Mishpatim

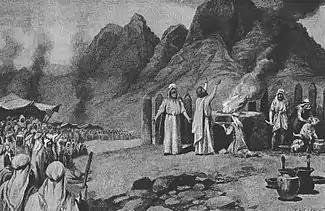
The Covenant Confirmed (late 19th or early 20th Century illustration by John Steeple Davis)

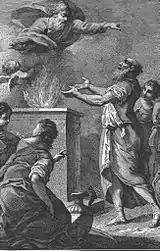
Moses and the Elders See God (early 18th Century illustration by Jacopo Amigoni)

In the short sixth reading, God promised to send an angel with the Israelites to bring them to the place God had prepared. God directed the Israelites to obey the angel, for if they did, then God would be an enemy to their enemies. The Israelites were not to serve other gods, but to serve only God.